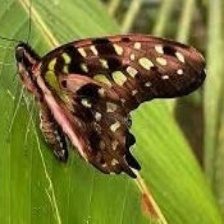
Species: GREAT JAY